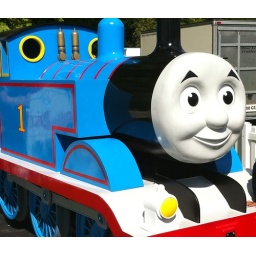
We left the car at home and came by public transport!!